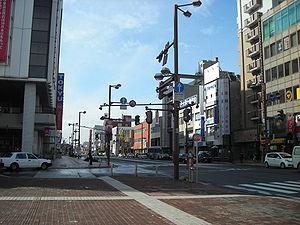
Kitami est une ville située dans la sous-préfecture d'Okhotsk, sur l'île de Hokkaidō, au Japon.